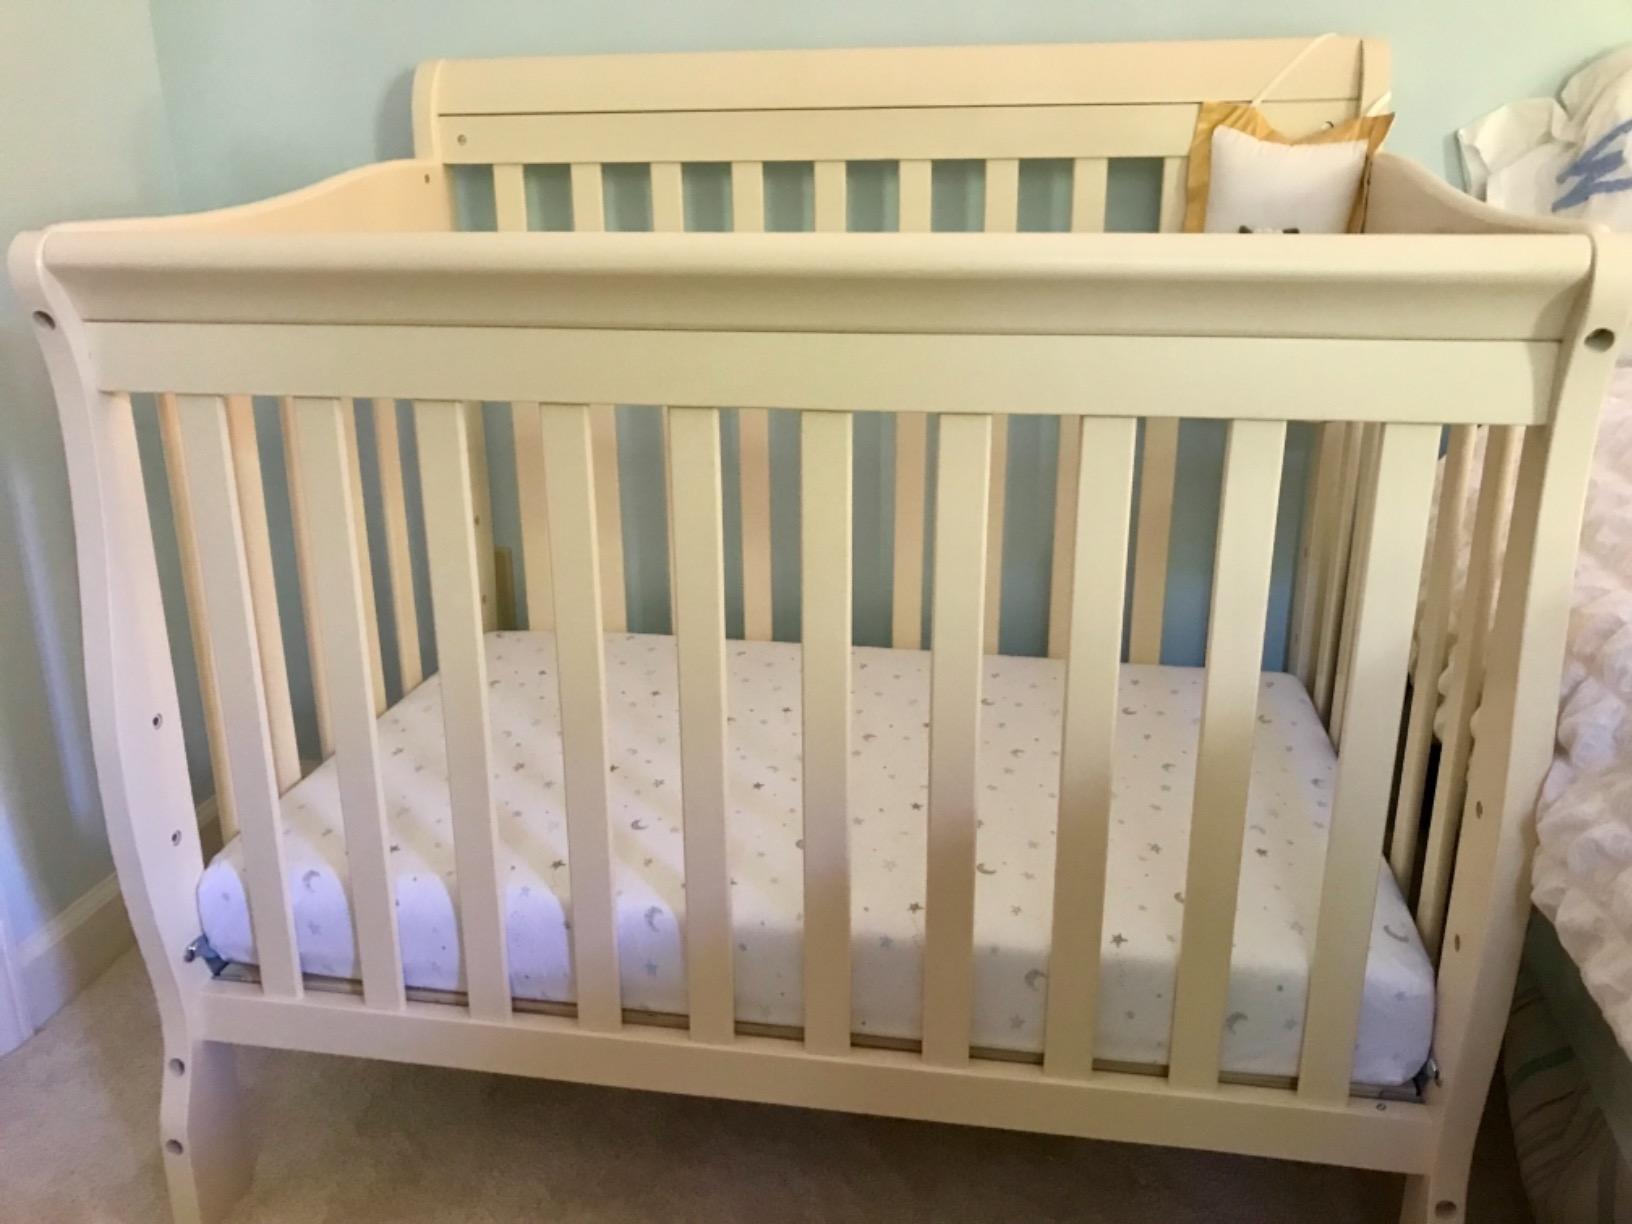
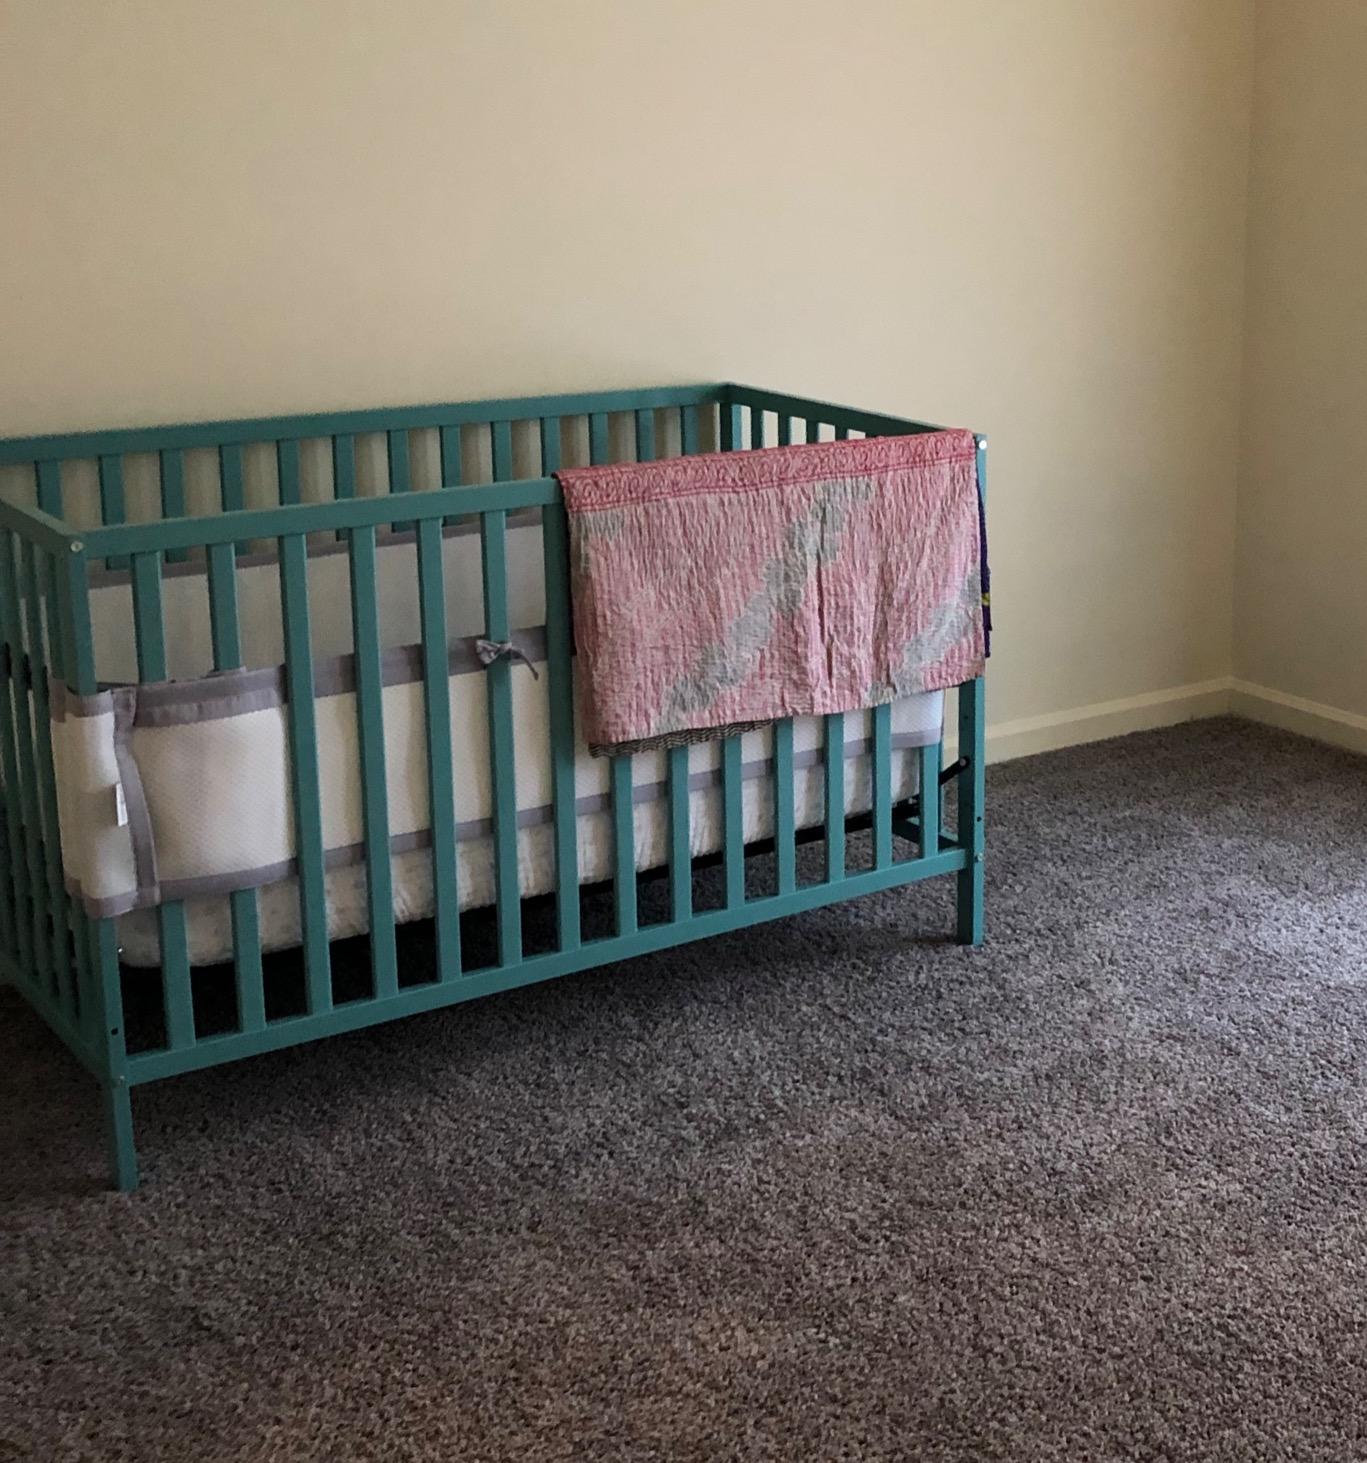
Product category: products_crib
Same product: no